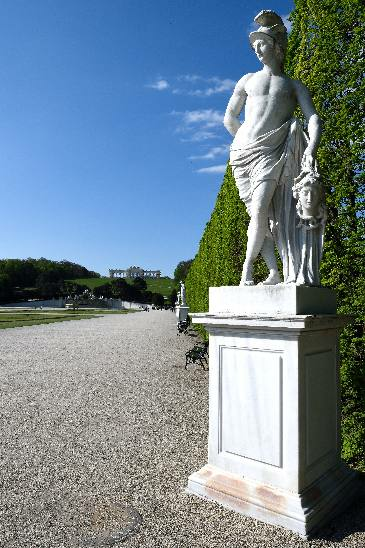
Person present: No